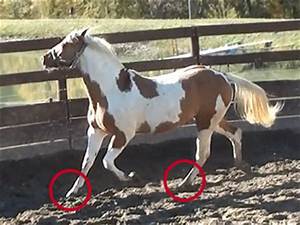
Label: cavallo